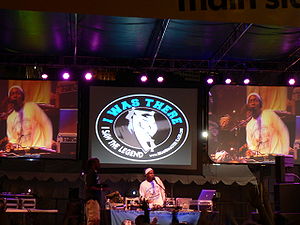
Navne i Rock and Roll Hall of Fame / Udøvende kunstnere
Navne i Rock and Roll Hall of Fame er en oversigt over de navne, der er optaget i Rock and Roll Hall of Fame i USA. Listen er ikke komplet, se den på Rock and Roll Hall of Fames liste over de optagne navne.